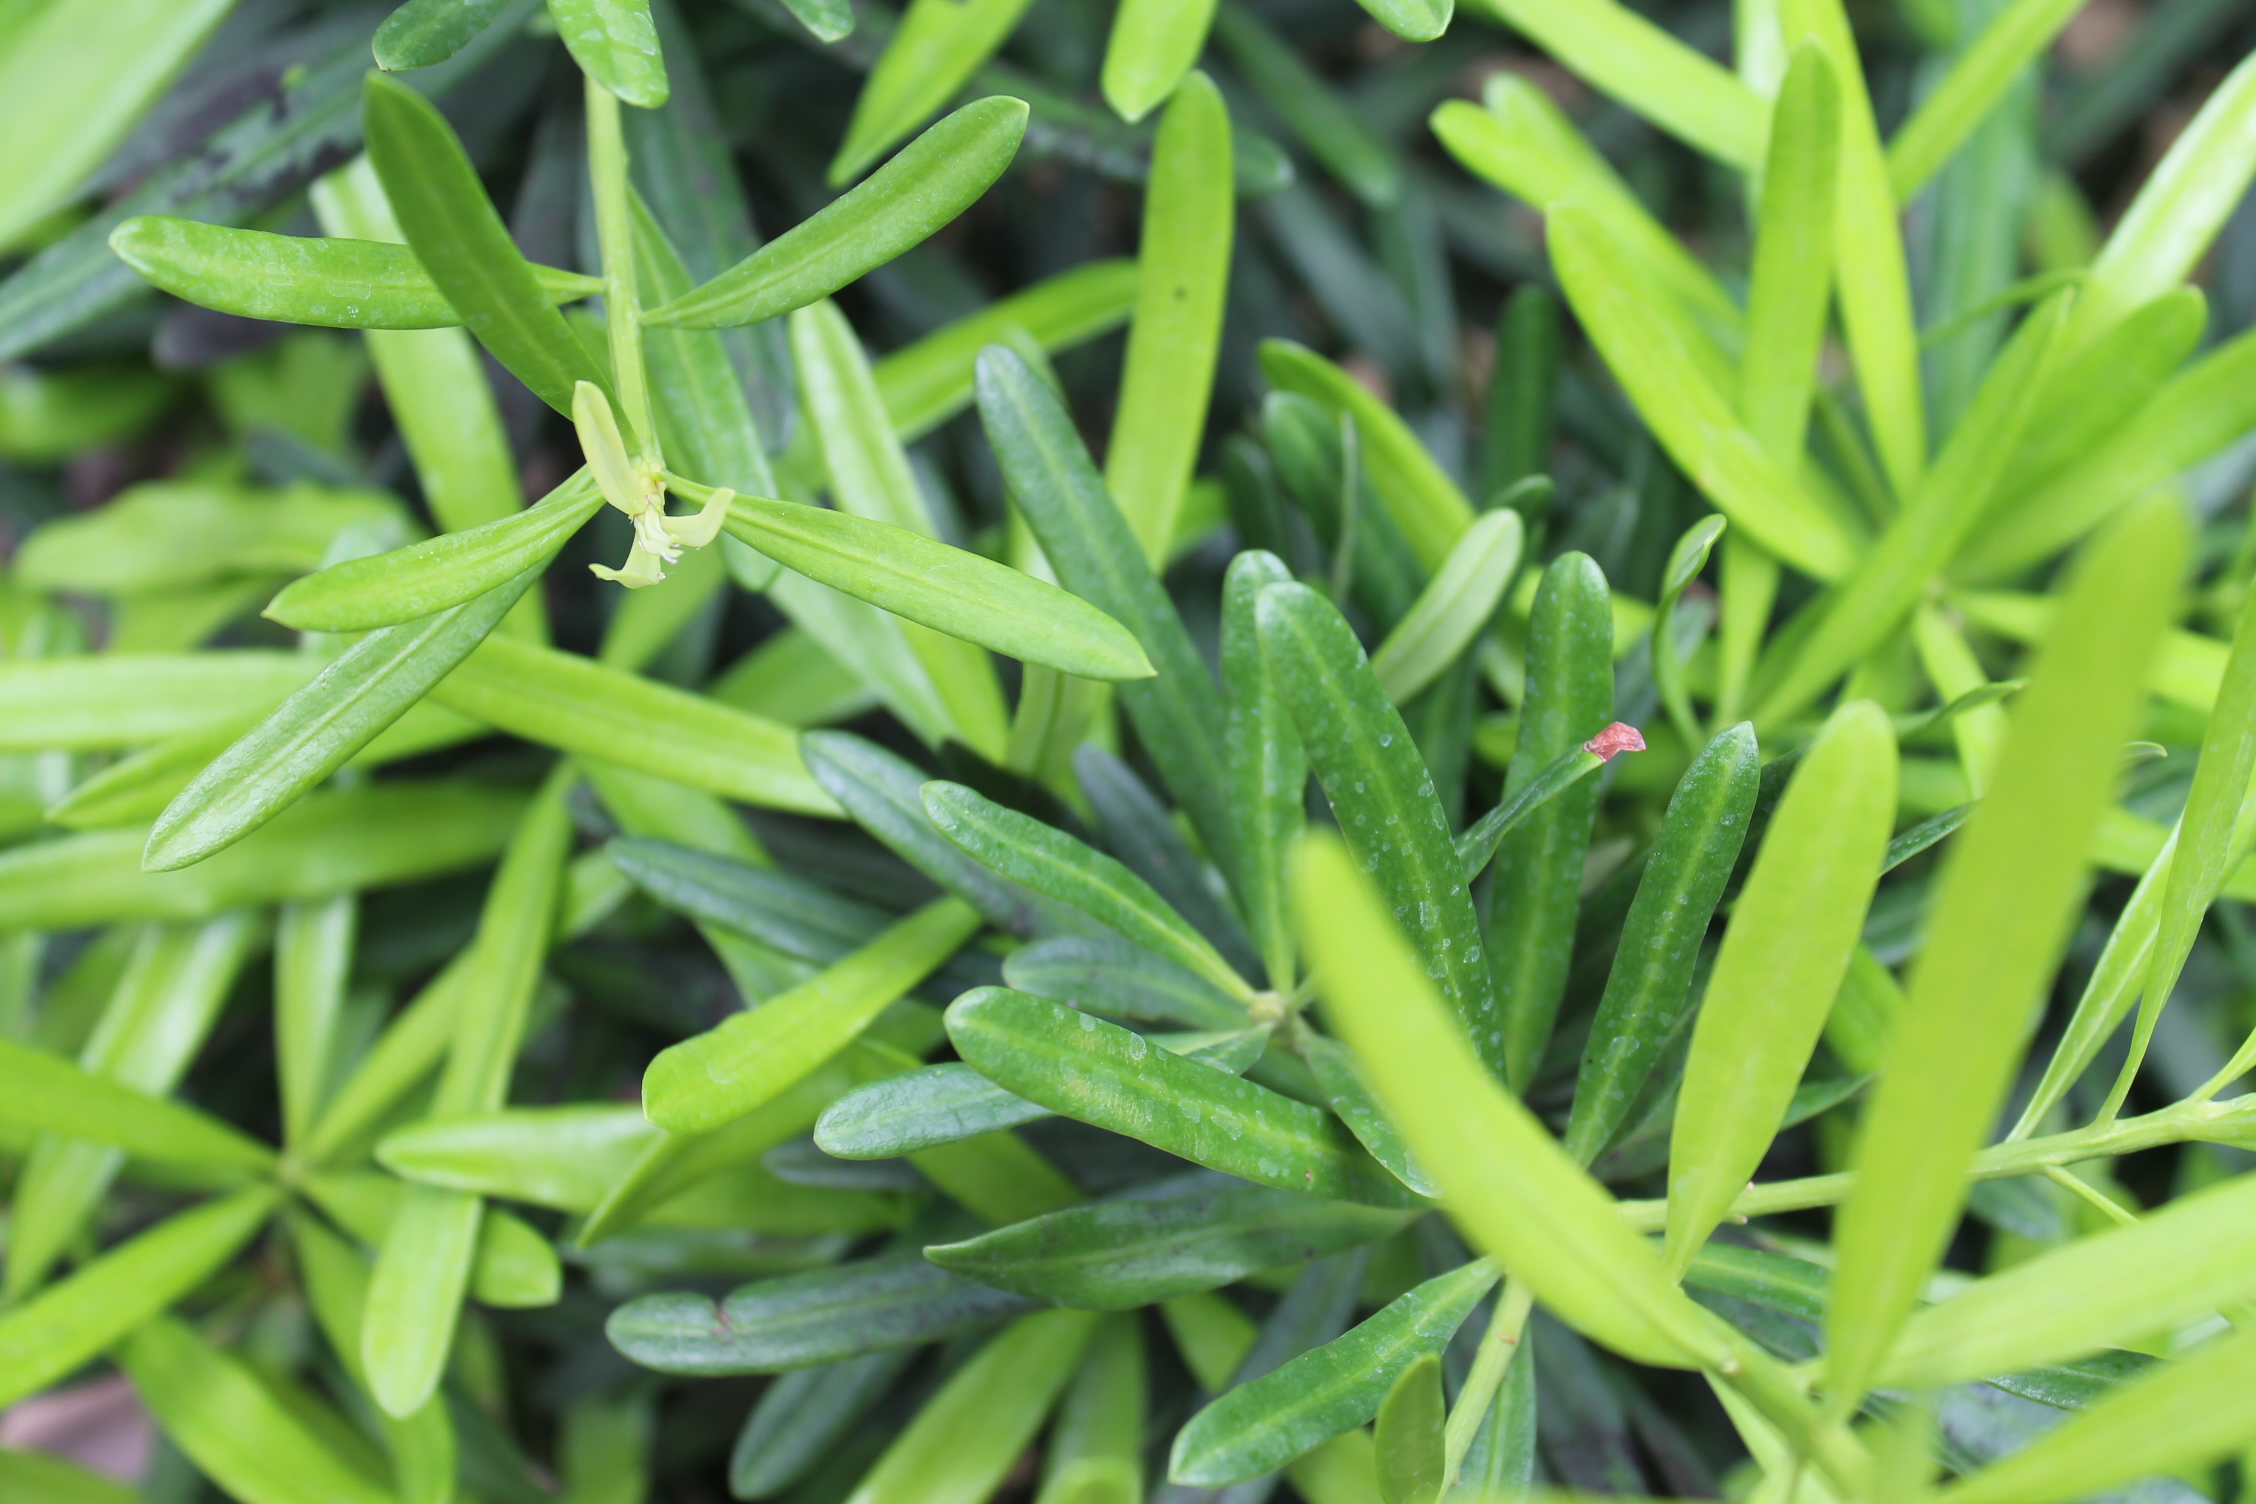
nature, plant, flower, leaf, rock samphire, grass, flowering plant, rosemary, shrub, tarragon, groundcover, herb, parsley family